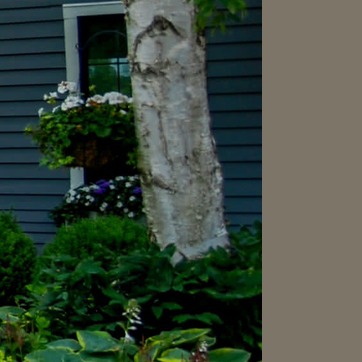
Material: wood